Balochi handicrafts

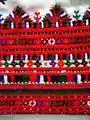
Balochi needlework

Balochi needlework is a rich and intricate art form that reflects the cultural heritage of the Baloch people. It utilizes various needlework techniques to create stunning patterns and designs, often incorporating vibrant colors and unique motifs.